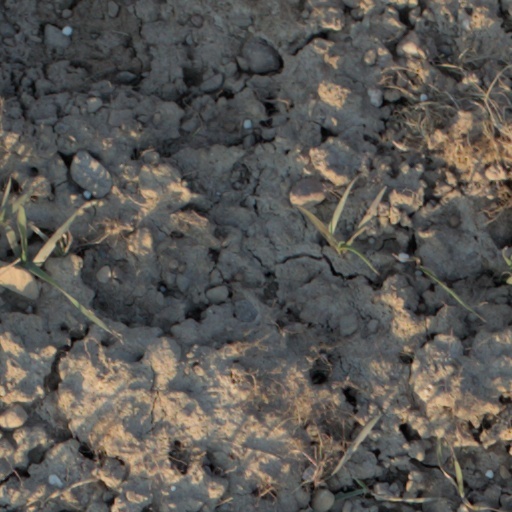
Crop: wheat